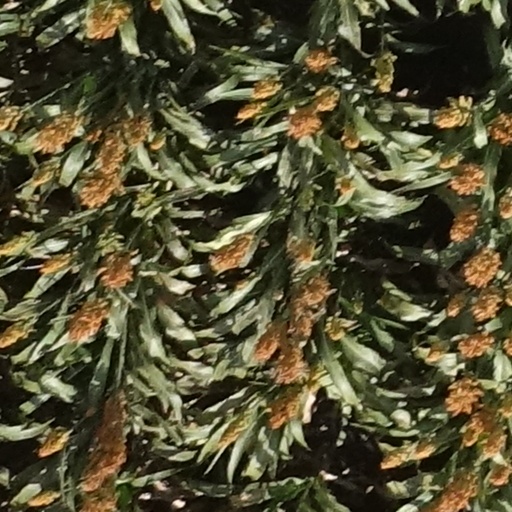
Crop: sorghum